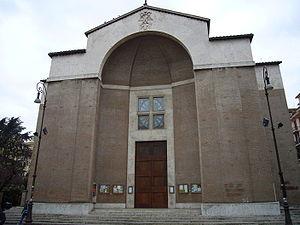
Le titre cardinalice de San Saturnino est érigé par le pape Jean-Paul II en 2003. Il est associé à l'église San Saturnino, à Rome